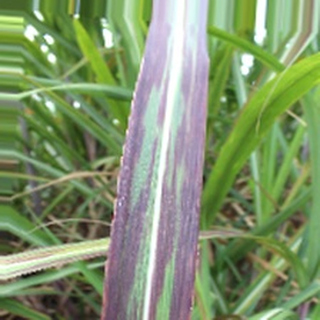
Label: sugarcane_bacterial_blight